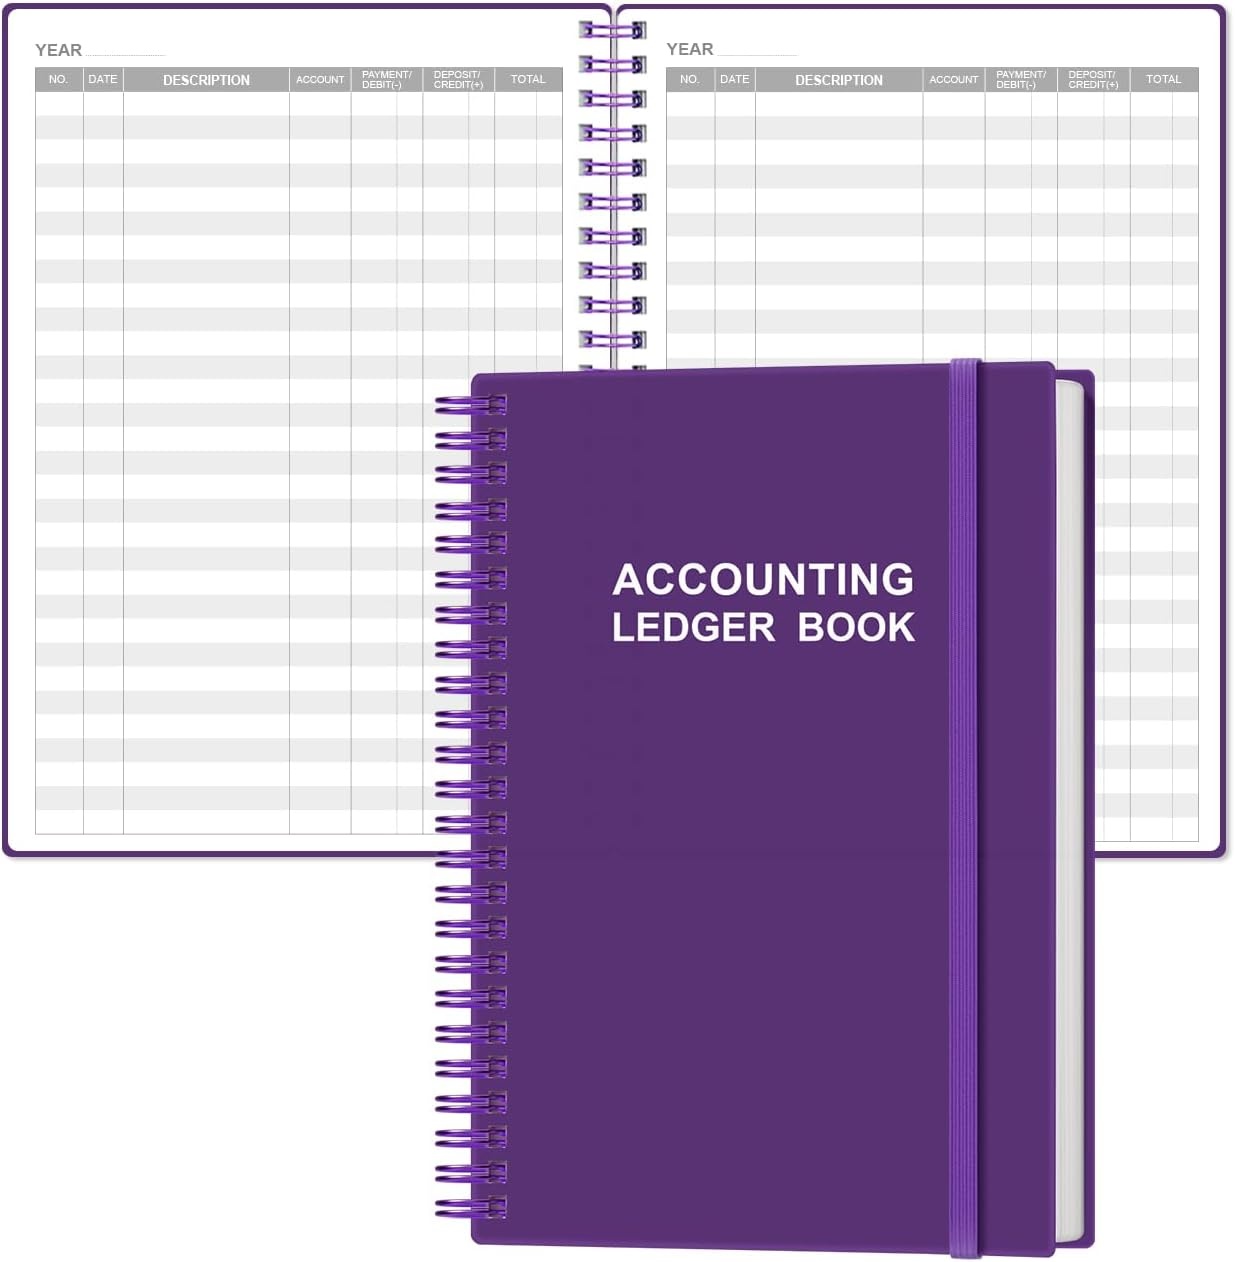
Accounting Ledger Book - A5 Ledger Book for Bookkeeping, Small Businesses & Personal Use, Expense Tracker Notebook for Tracking Money, Expenses, Deposits & Balance, 5.8" x 8.4", Purple
About this item EASY TO MANAGE - Use this accounting ledger book to track your payments, deposits, and balances, and develop good bookkeeping habits to meet your financial goals. UNDATED ACCOUNT TRACK - Use a ledger book to record every expense you make no matter what day it starts. The accounting book is plenty of space to record each transaction you make, and state its number, date, description, account, payment or deposit amount, and total balance. HIGH QUALITY - The A5 expense tracker notebook is used to high quality 100gsm pure white paper, teal elastic band and a back pocket for extra space. A total of 64 sheets(128 pages), it comes with 3480 entry lines (29 lines per page, 60sheets/120pages), 1 page Year Overview, 7 lined notes pages. The accounting book is plenty of space to record each transaction you make, and state its number, date, description, account, payment or deposit amount, and total balance. MANAGE YOUR FINANCES & SUCCEED - Use this business expense tracker notebook, You will be able to easily analyze your financial activities and quickly prepare accurate financial statements. Use your records to regularly assess your spending and income and find any unnecessary expenses you can cut to improve your financial performance. THE PERFECT GIFT - Use account ledger book for your personal or business finances, give it to your friends, colleagues as a gift for Birthday| Easter|Children's Day|Halloween|Thanksgiving|Christmas|Back to school and New Year's Day. The planner paper is made of FSC-certified.
Brand: Heveboik
Category: Office Supplies > General Office Supplies > Paper Products > Notebooks & Notepads > Pocket Notebooks